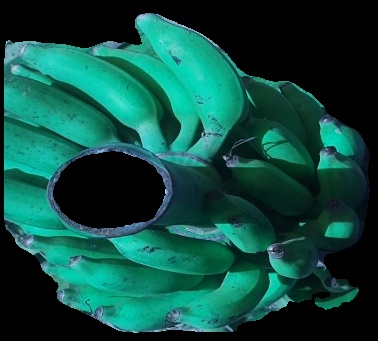
Variety: elakki-bale
Grade: grade3